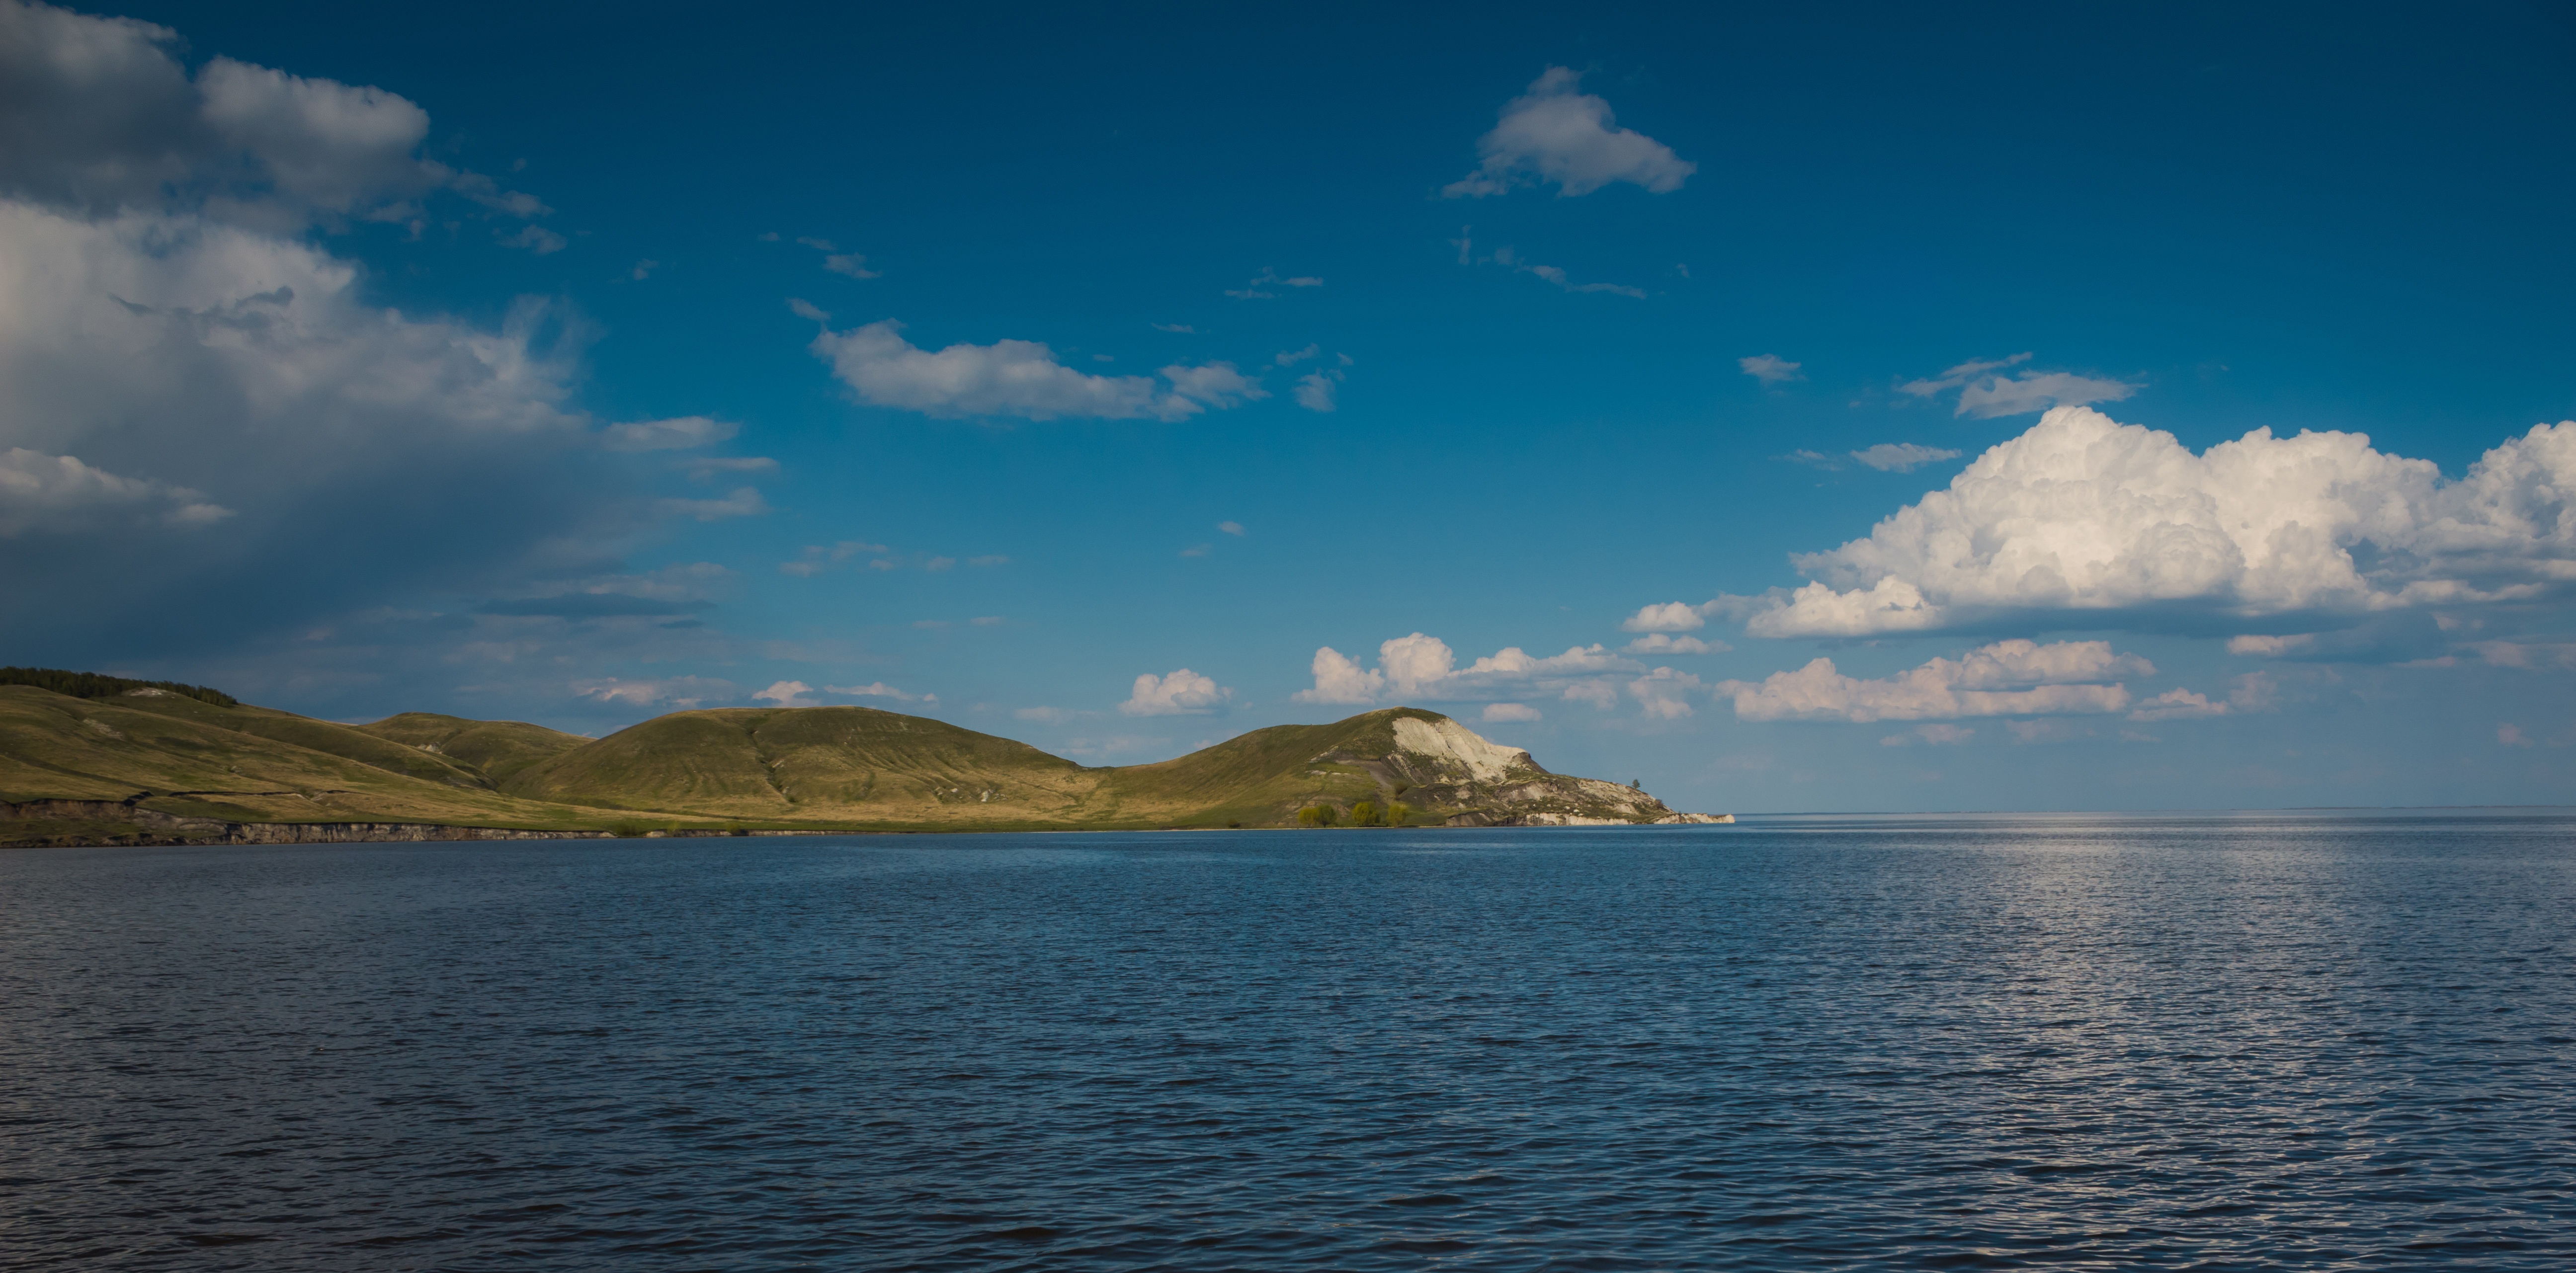
beach, landscape, sea, coast, water, nature, ocean, horizon, mountain, cloud, sky, shore, lake, river, dusk, reflection, bay, island, fjord, reservoir, body of water, blue sky, russia, loch, cape